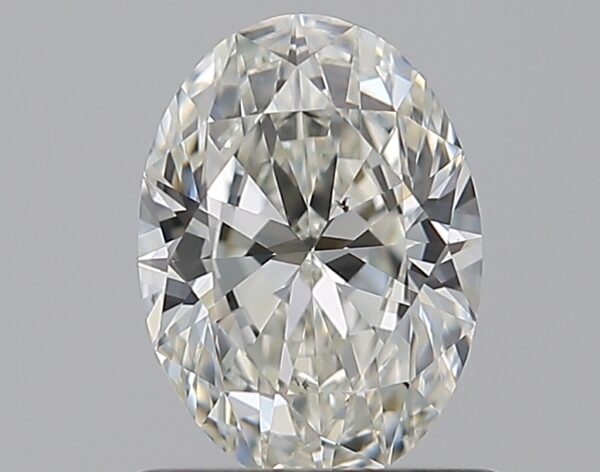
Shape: oval
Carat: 0.81
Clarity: VS2
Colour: I
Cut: EX
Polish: EX
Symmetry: EX
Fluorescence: F
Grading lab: GIA
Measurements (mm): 7.27 x 5.28 x 3.22